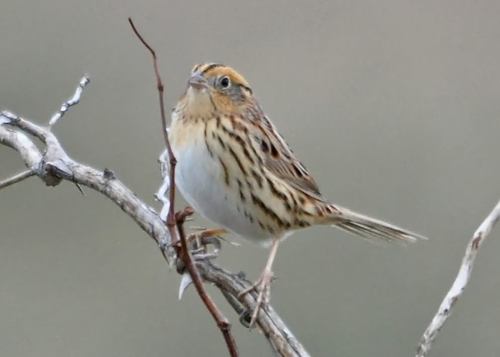
the small bird has a white belly and a brown striped body.
this bird has a brown crown, a white breast, and a spotted wingthe bird is brown and white striped with a white belly and short beak.
a small white breasted bird with light and dark brown spots covering it's body and a short bill.
white belly, brown and off white speckled side. brown and black speckled crown and gray cheek patch.
this bird is white with brown and has a very short beak.
the brown sparrow has black streaks on its sides and wings, and has white belly.
this particular bird has a belly that is white with brown spots and tan sides
this bird is white with brown and has a very short beak.
this bird has wings that are brown and has a white belly
Species: Le Conte Sparrow